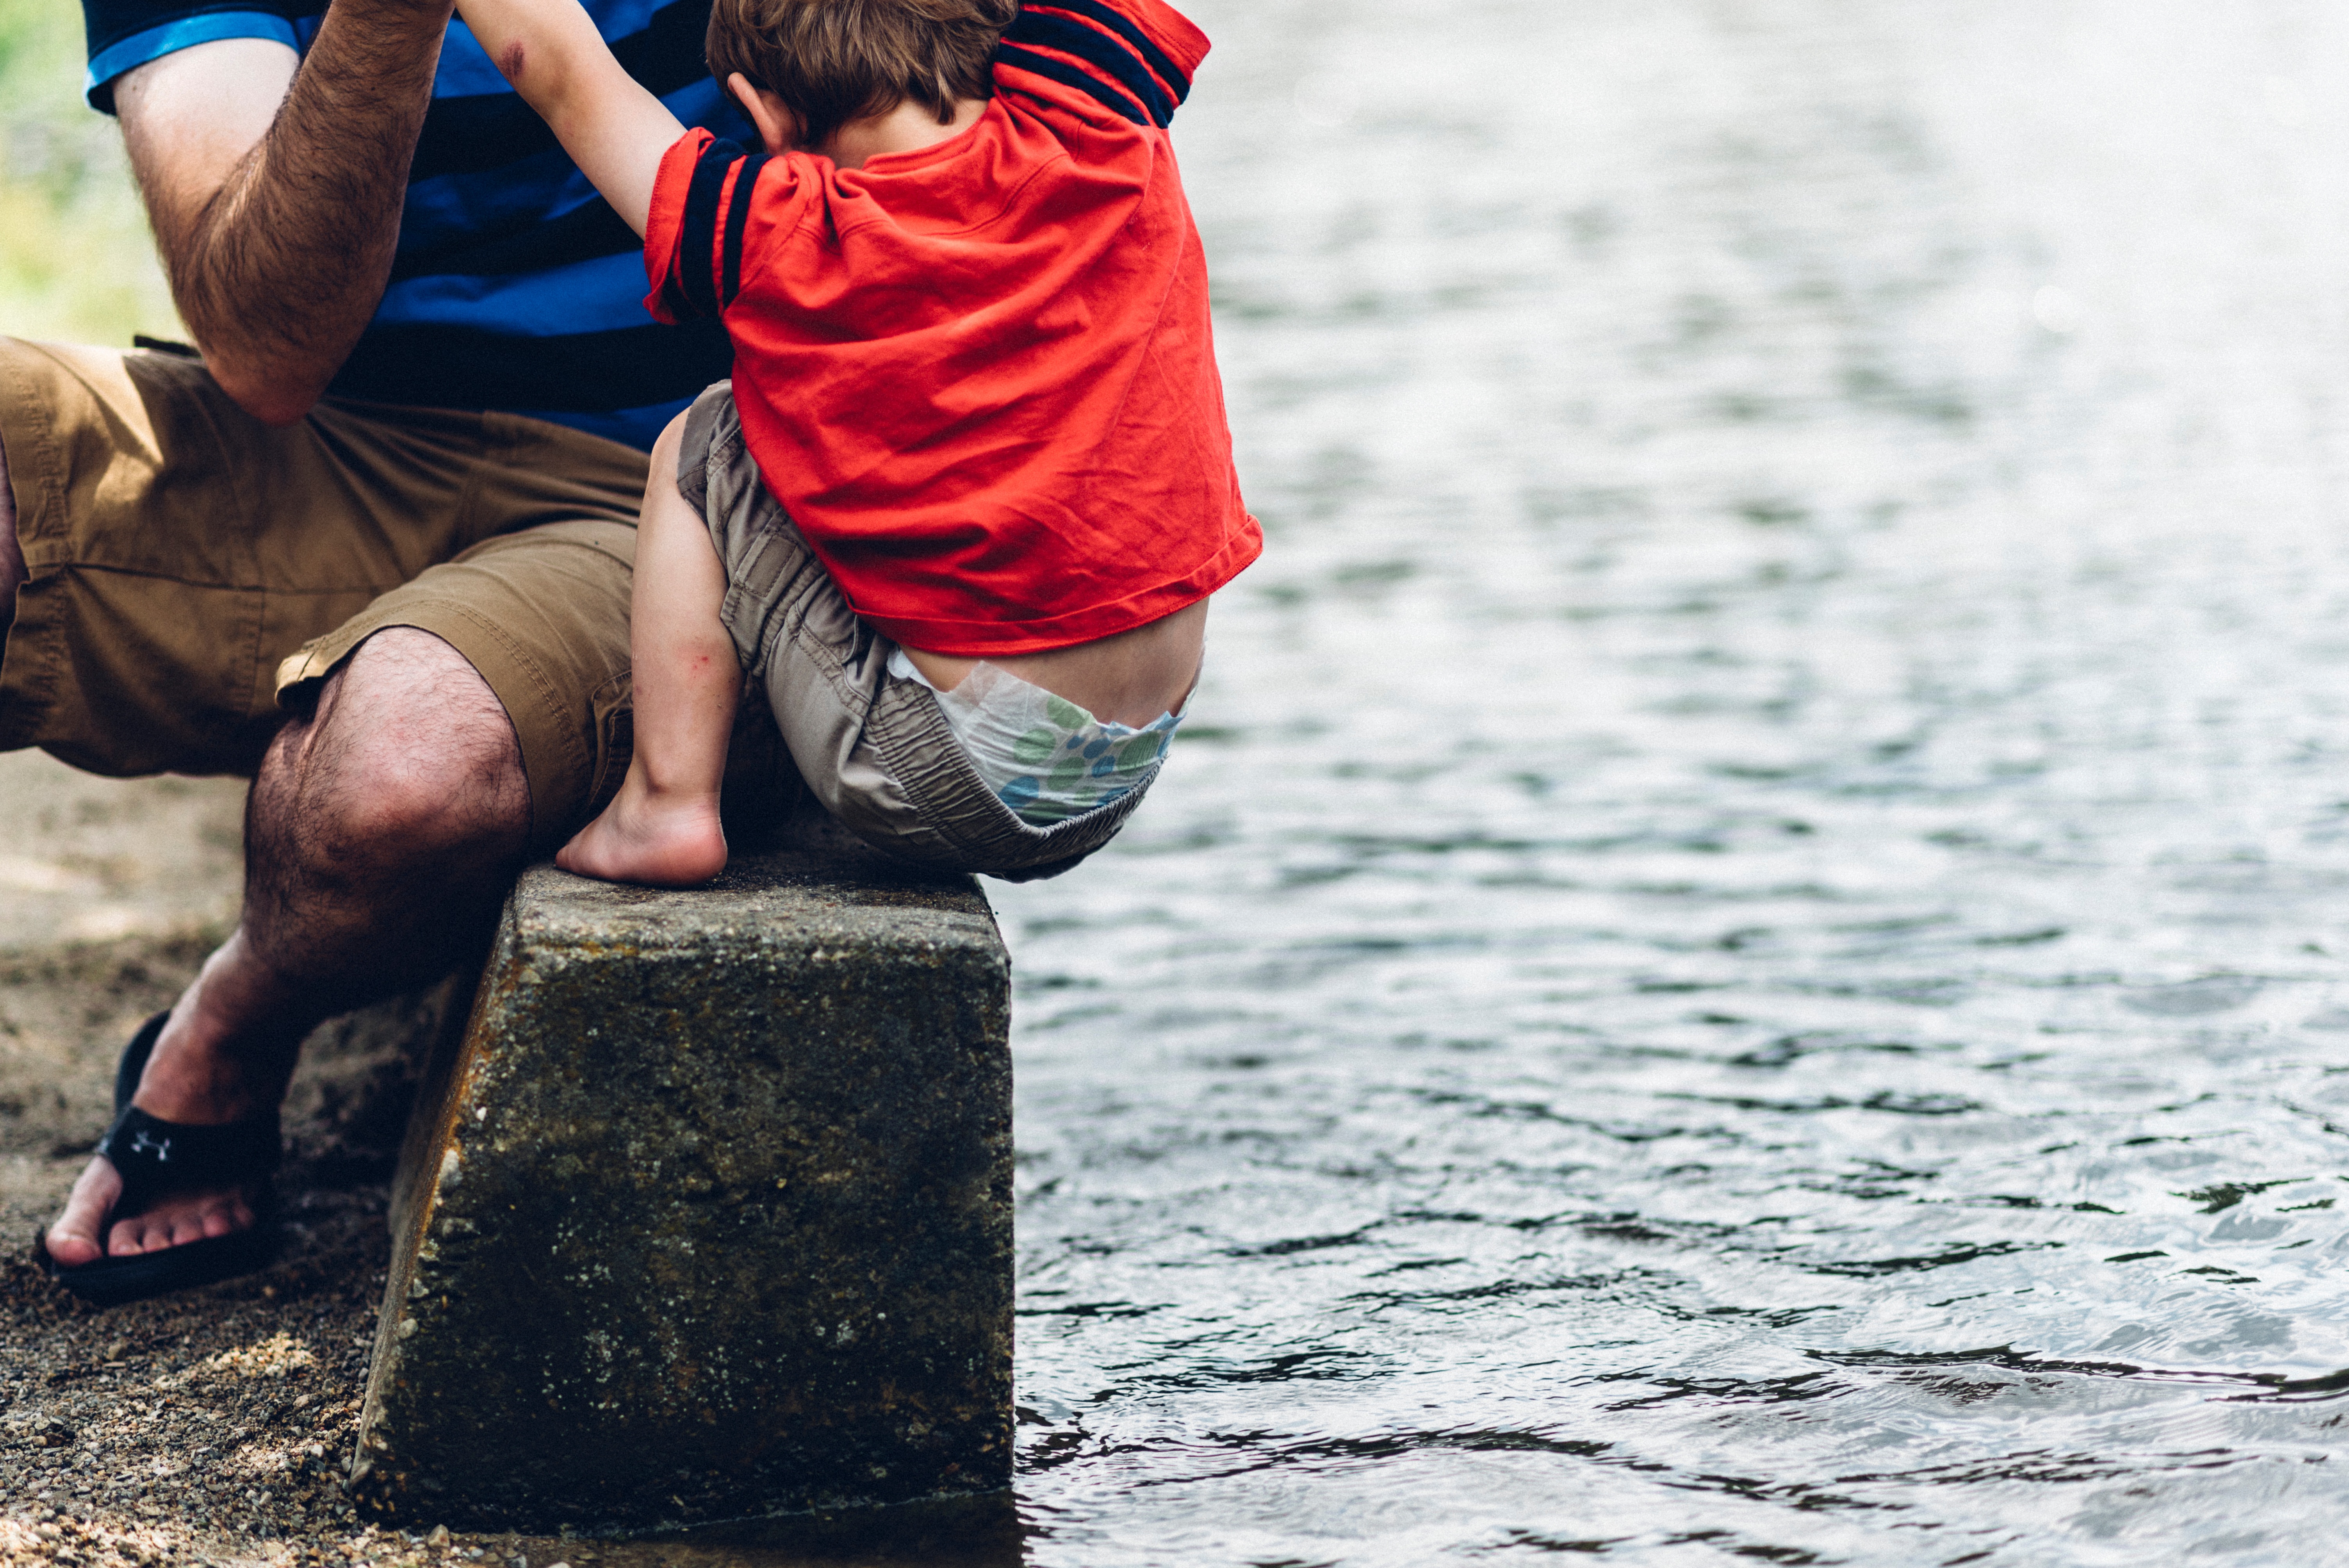
man, sea, water, person, male, child, interaction, human positions